Nikolai Leskov

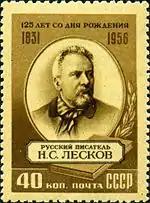
The 125th Leskov Anniversary stamp

Nikolai Leskov, now widely regarded as a classic of Russian literature, had an extremely difficult literary career, marred by scandals which resulted in boycotts and ostracism. Describing the Russian literary scene at the time Leskov entered it, D. S. Mirsky wrote: